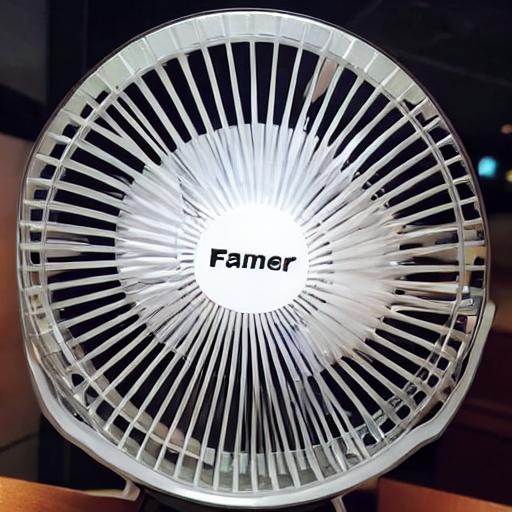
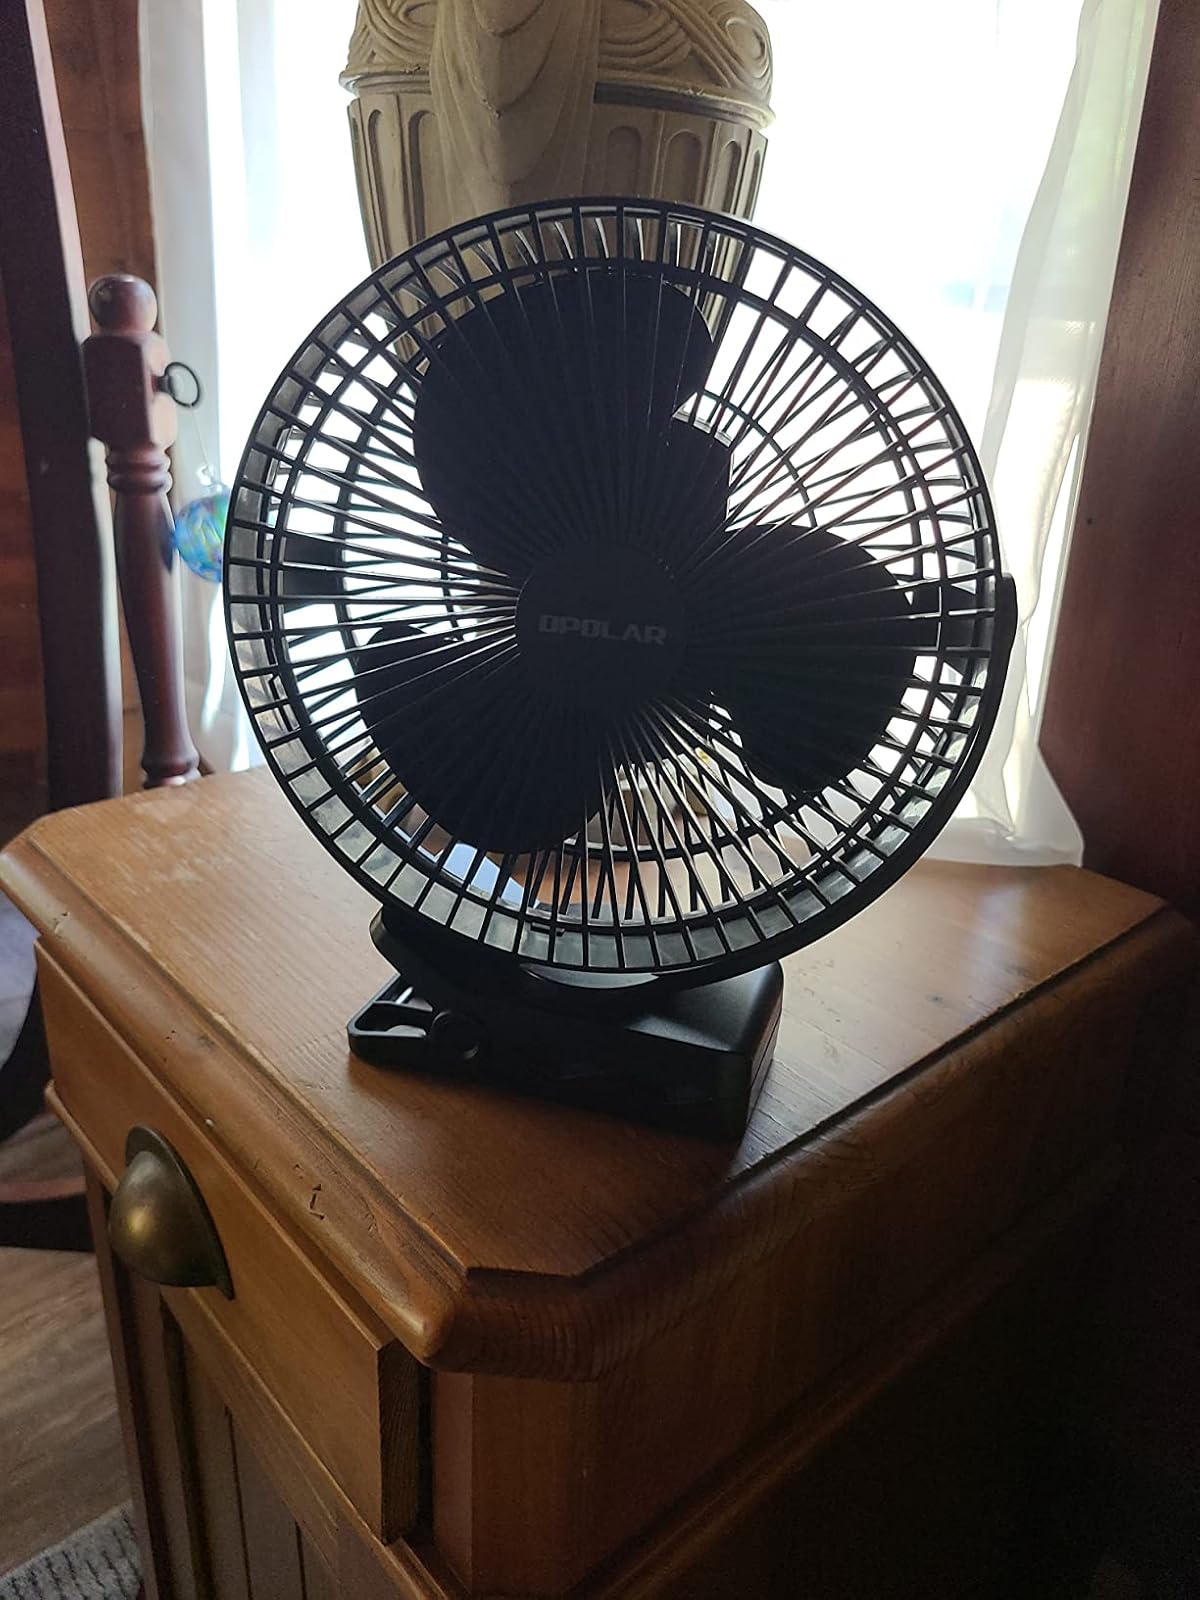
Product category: fan
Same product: no